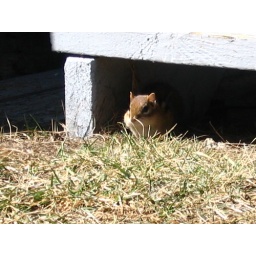
However, there is 6 inches of ground water in his hole, so he is hiding under the gallery for now